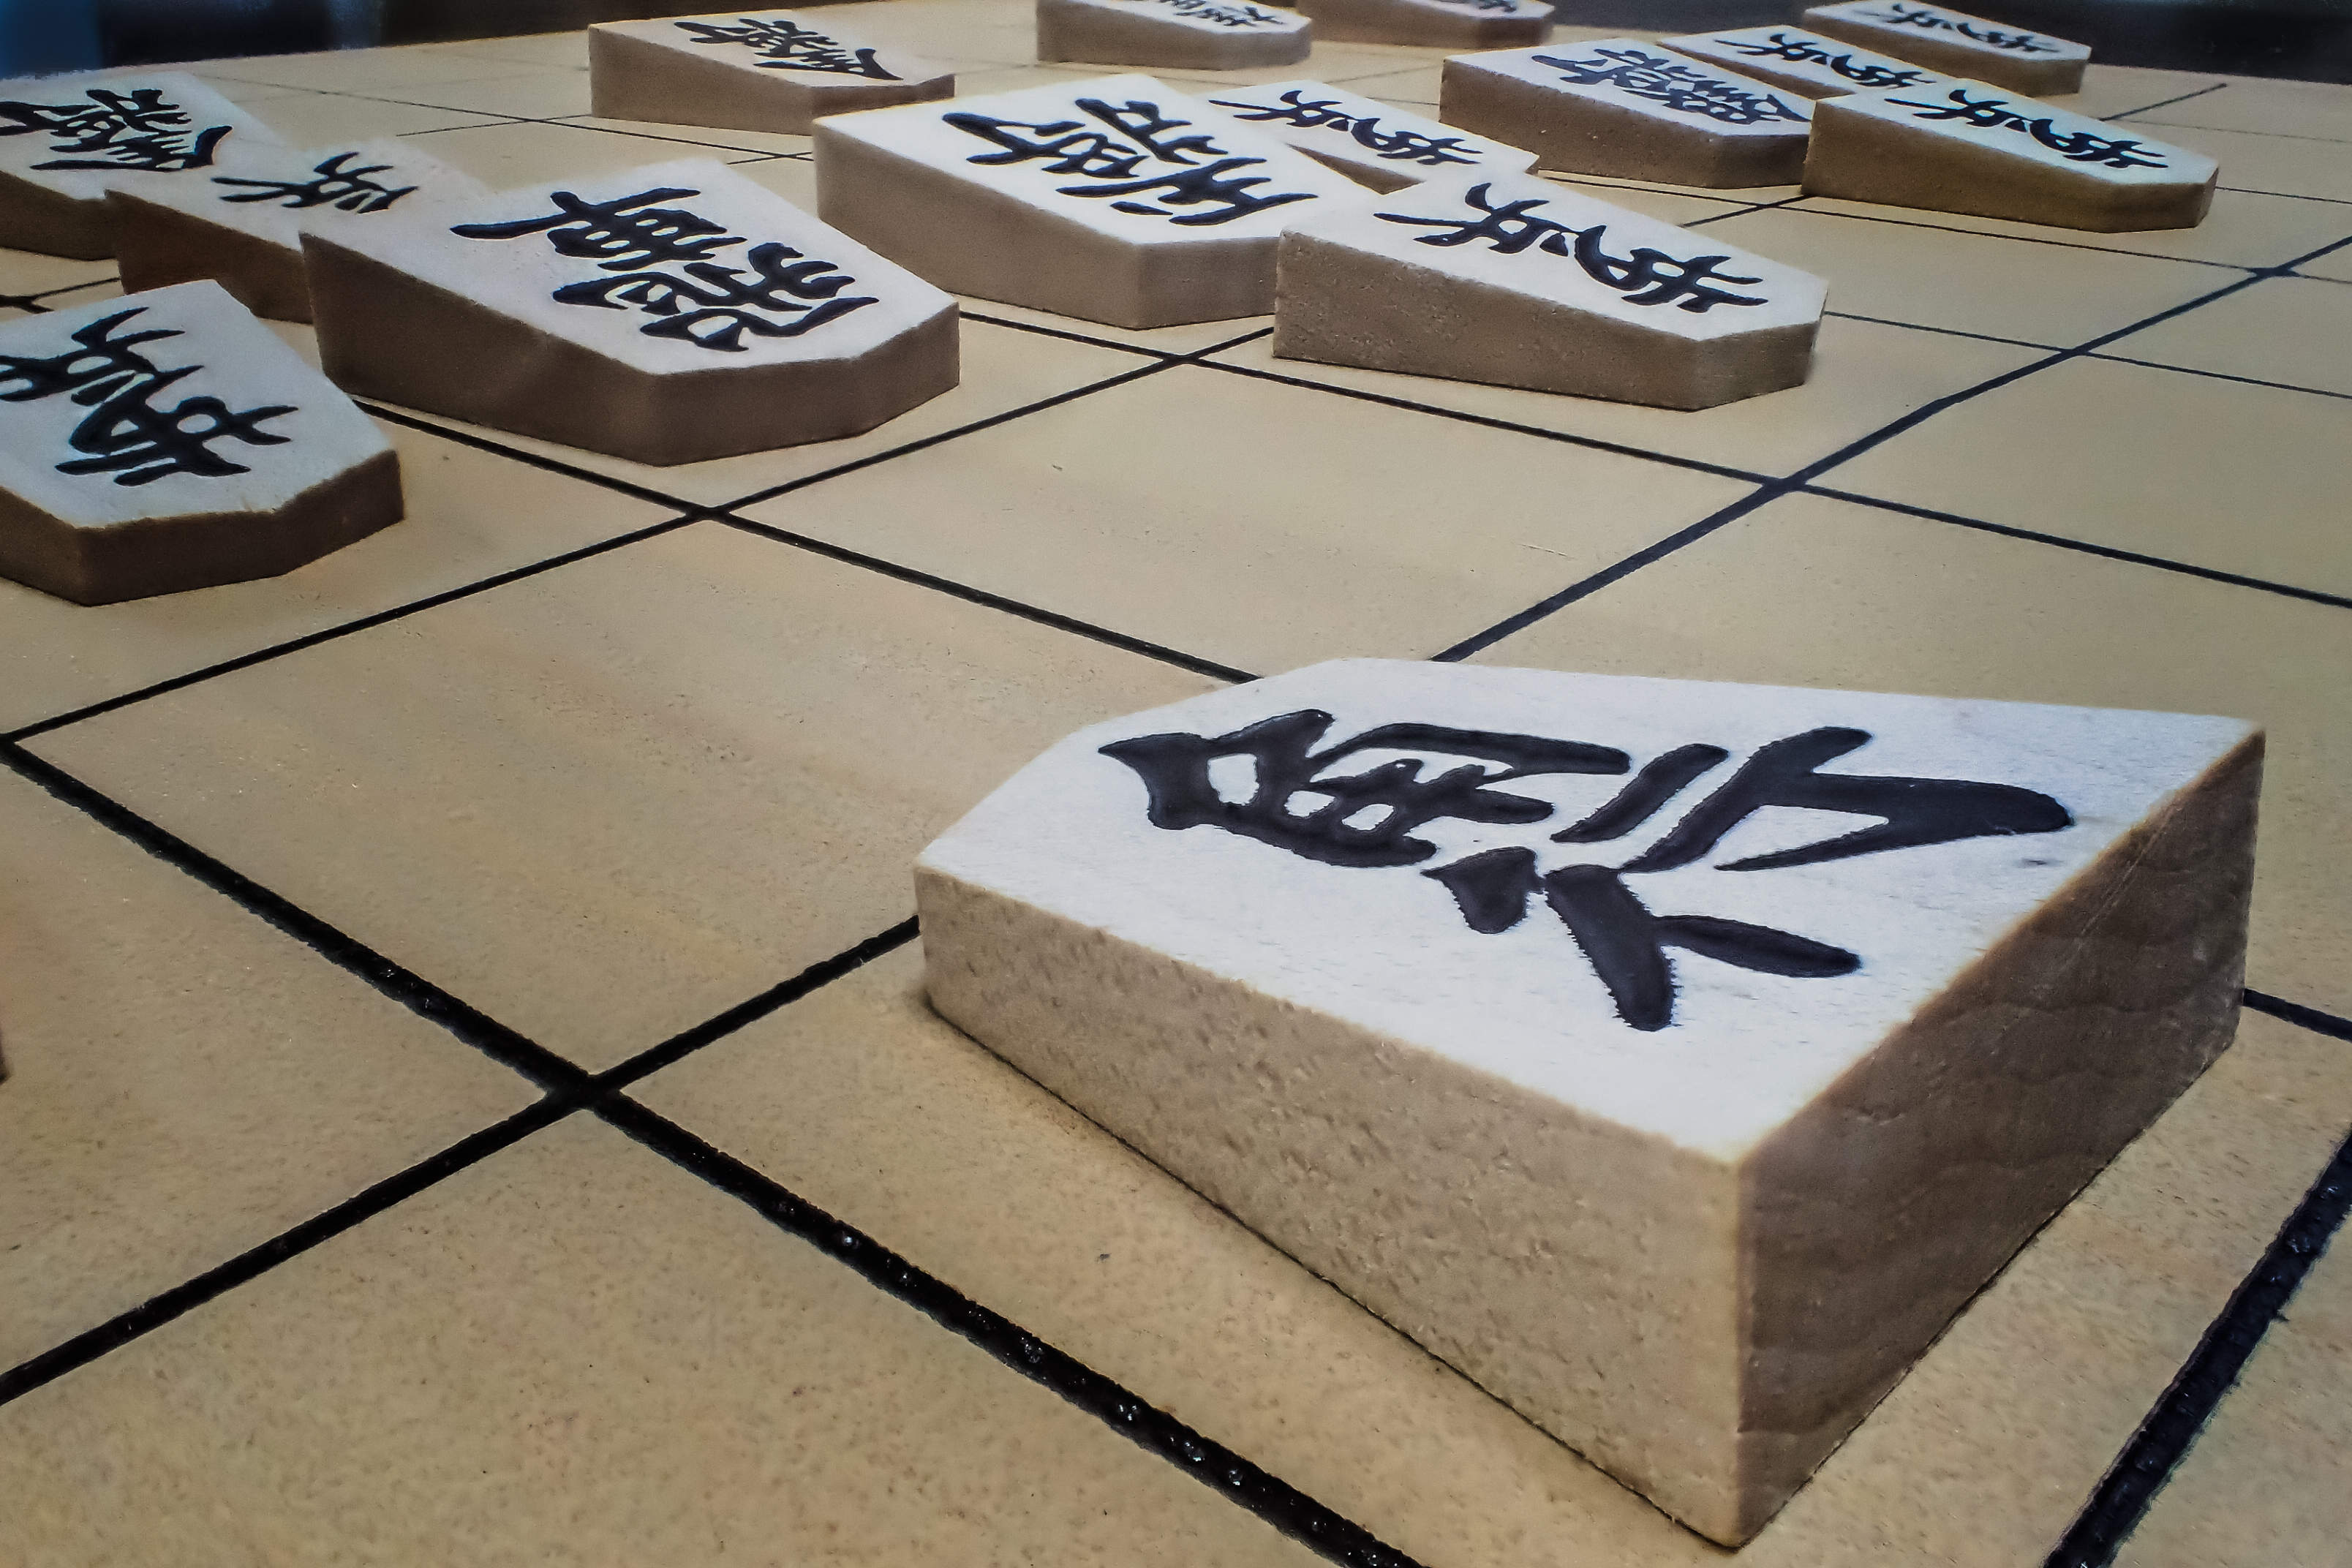
number, recreation, board game, art, cool image, sports, macromondays, hmm, games, shape, shogi, gamespeopleplay, japanesechess, indoor games and sports, tabletop game